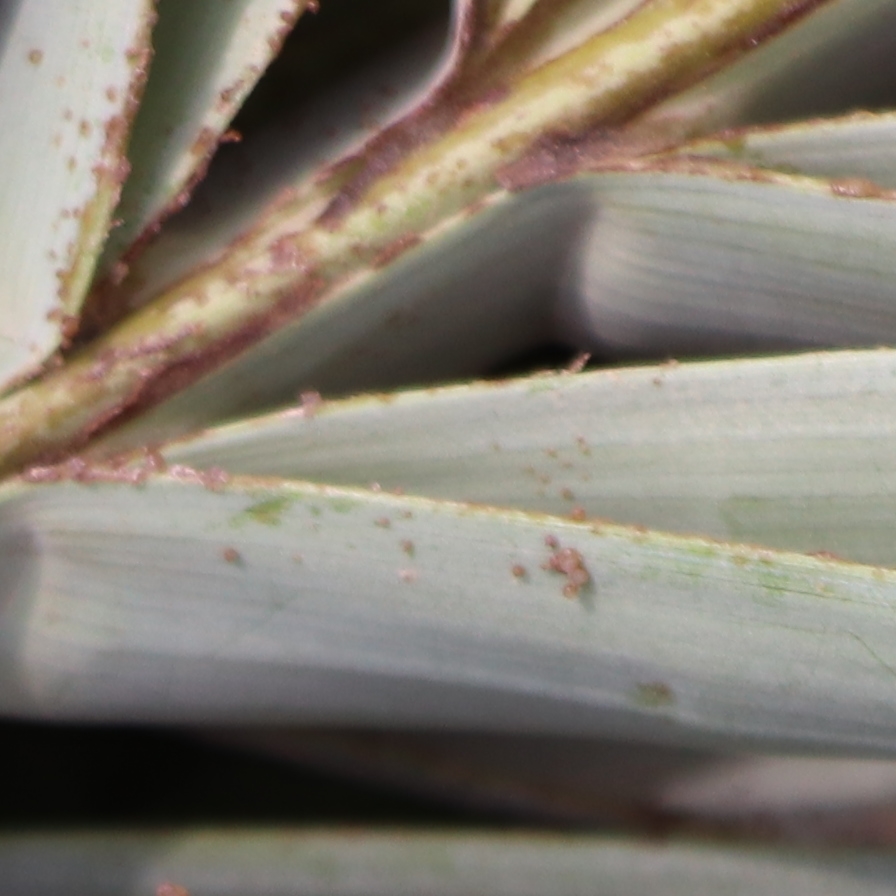
Label: Honey